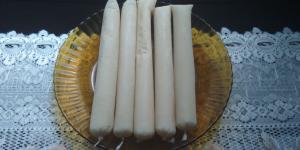
bolis de vainilla